Italian opera

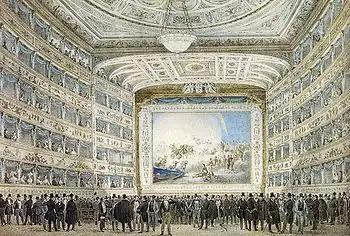
Interior of La Fenice opera house in Venice in 1837. Venice was, along with Florence and Rome, one of the cradles of Italian opera.

Italian opera is both the art of opera in Italy and opera in the Italian language. Opera was in Italy around the year 1600 and Italian opera has continued to play a dominant role in the history of the form until the present day. Many famous operas in Italian were written by foreign composers, including Handel, Gluck and Mozart. Works by native Italian composers of the 19th and early 20th centuries, such as Rossini, Bellini, Donizetti, Verdi and Puccini, are amongst the most famous operas ever written and today are performed in opera houses across the world.